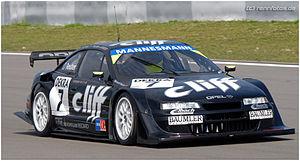
La Deutsche Tourenwagen Meisterschaft était le championnat d'Allemagne de voitures de tourisme organisé de 1984 à 1996. Basé en Allemagne, ce championnat a disputé des courses dans d'autres pays européens et, plus tard, dans le monde entier, en prenant un statut international.